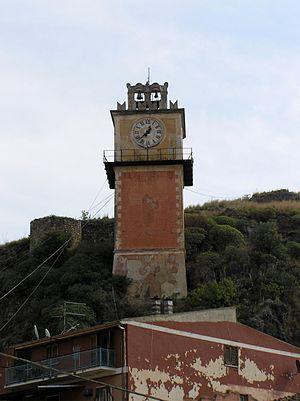
Cassano all'Ionio est une commune de la province de Cosenza, dans la région de Calabre, en Italie. Elle est connue pour héberger les ruines de la cité antique de Sybaris.